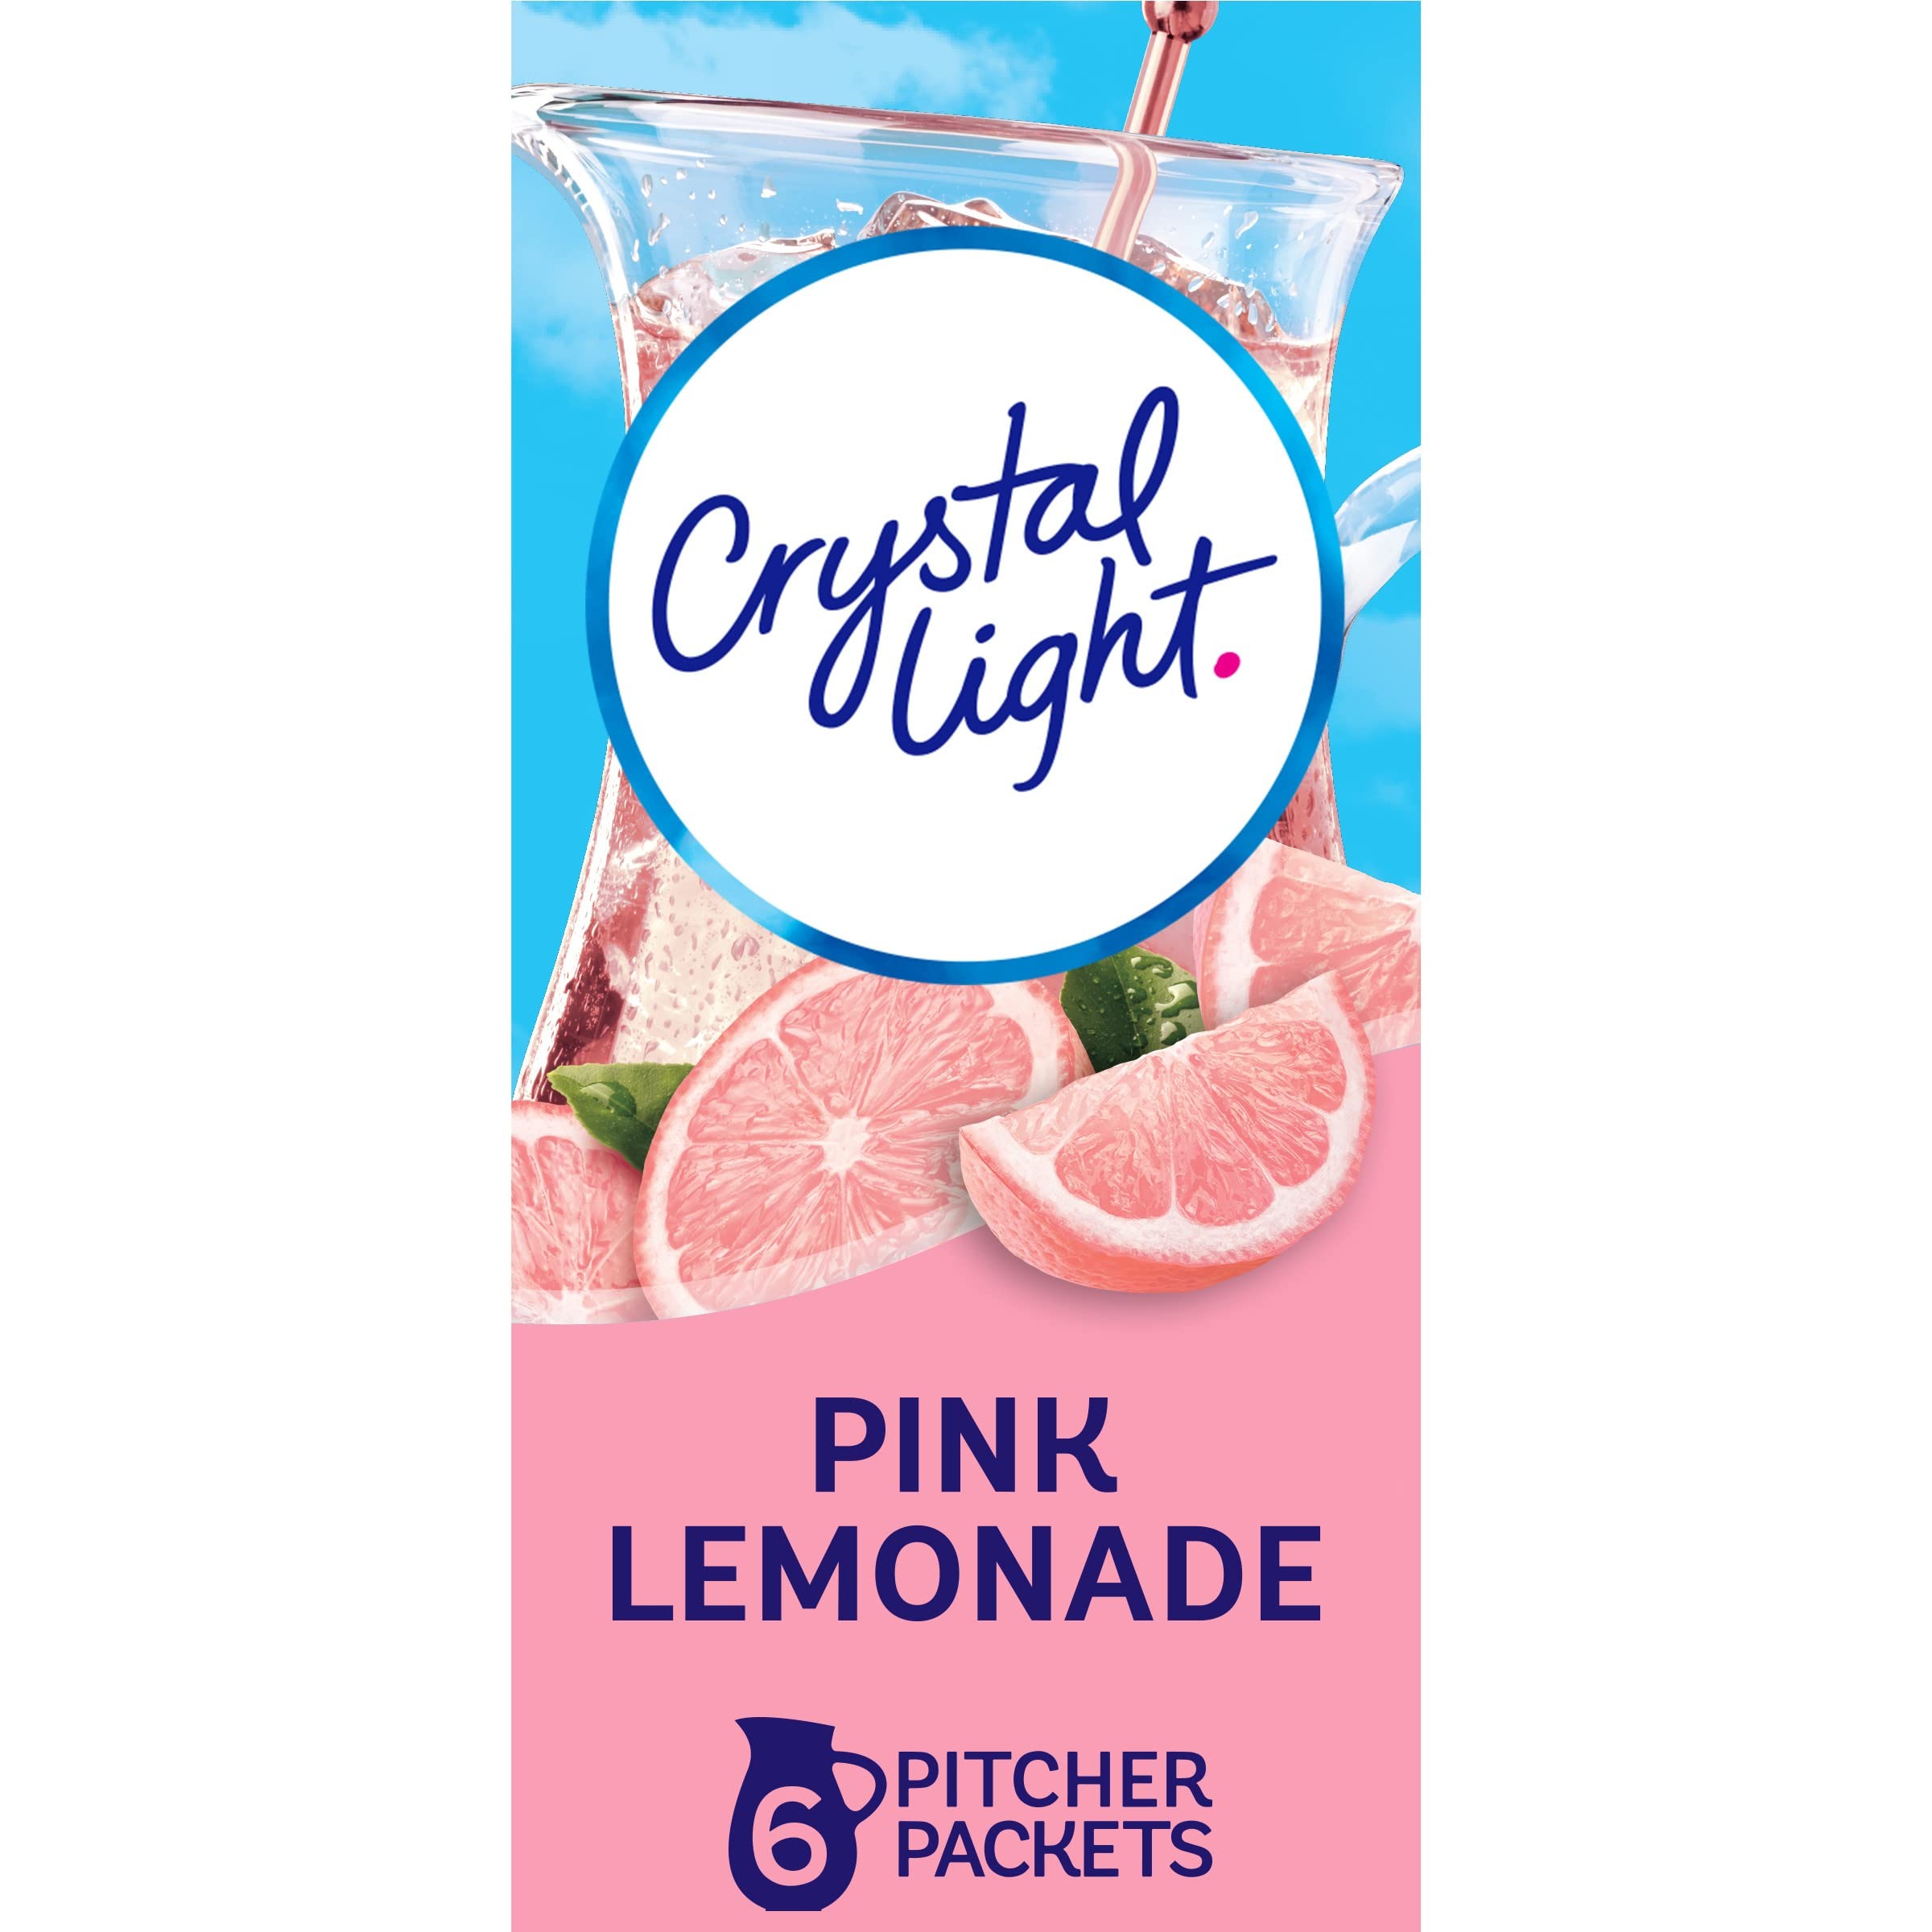
Item Name: Crystal Light Sugar-Free Pink Lemonade Naturally Flavored Powdered Drink Mix 6 Count Pitcher Packets
Bullet Point 1: One 6 ct canister of Crystal Light Naturally Flavored Pink Lemonade Powdered Drink Mix
Bullet Point 2: Crystal Light Naturally Flavored Pink Lemonade Powdered Drink Mix delivers low calorie refreshment
Bullet Point 3: Each pitcher packet makes 5 servings or one 2-quart pitcher
Bullet Point 4: Made with zero sugar and 5 calories per serving for guilt-free refreshment
Bullet Point 5: Made with natural flavors for a refreshing taste
Bullet Point 6: 90 percent fewer calories than leading beverages; this product 5 calories, leading beverages 70 calories
Bullet Point 7: Comes in a variety of sizes for all your beverage needs
Value: 6.0
Unit: Count

Price: 3.59